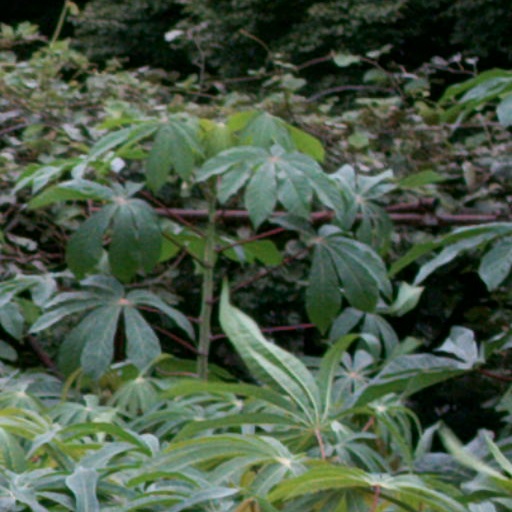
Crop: cassava